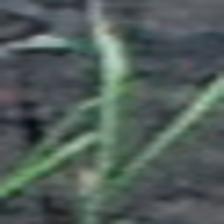
Label: single